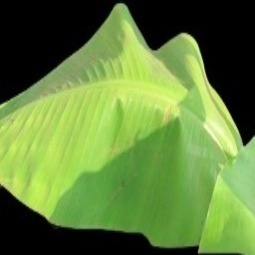
Label: Healthy